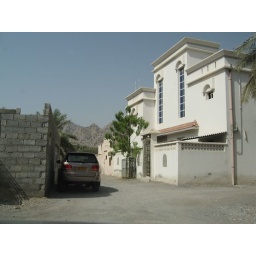
Nicely decorated house in Khasab - with tinted glass windows against the intense sunshine.